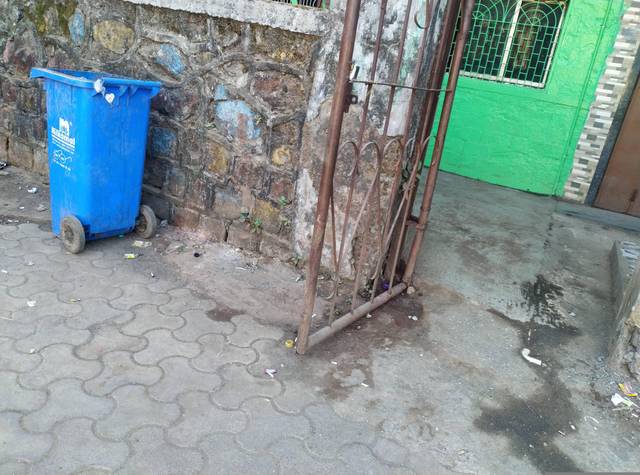
Region: India
Coordinates: 19.105, 72.913